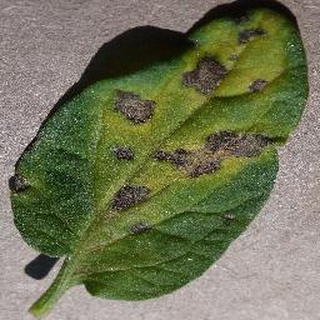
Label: tomato_early_blight